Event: Nepal Earthquake
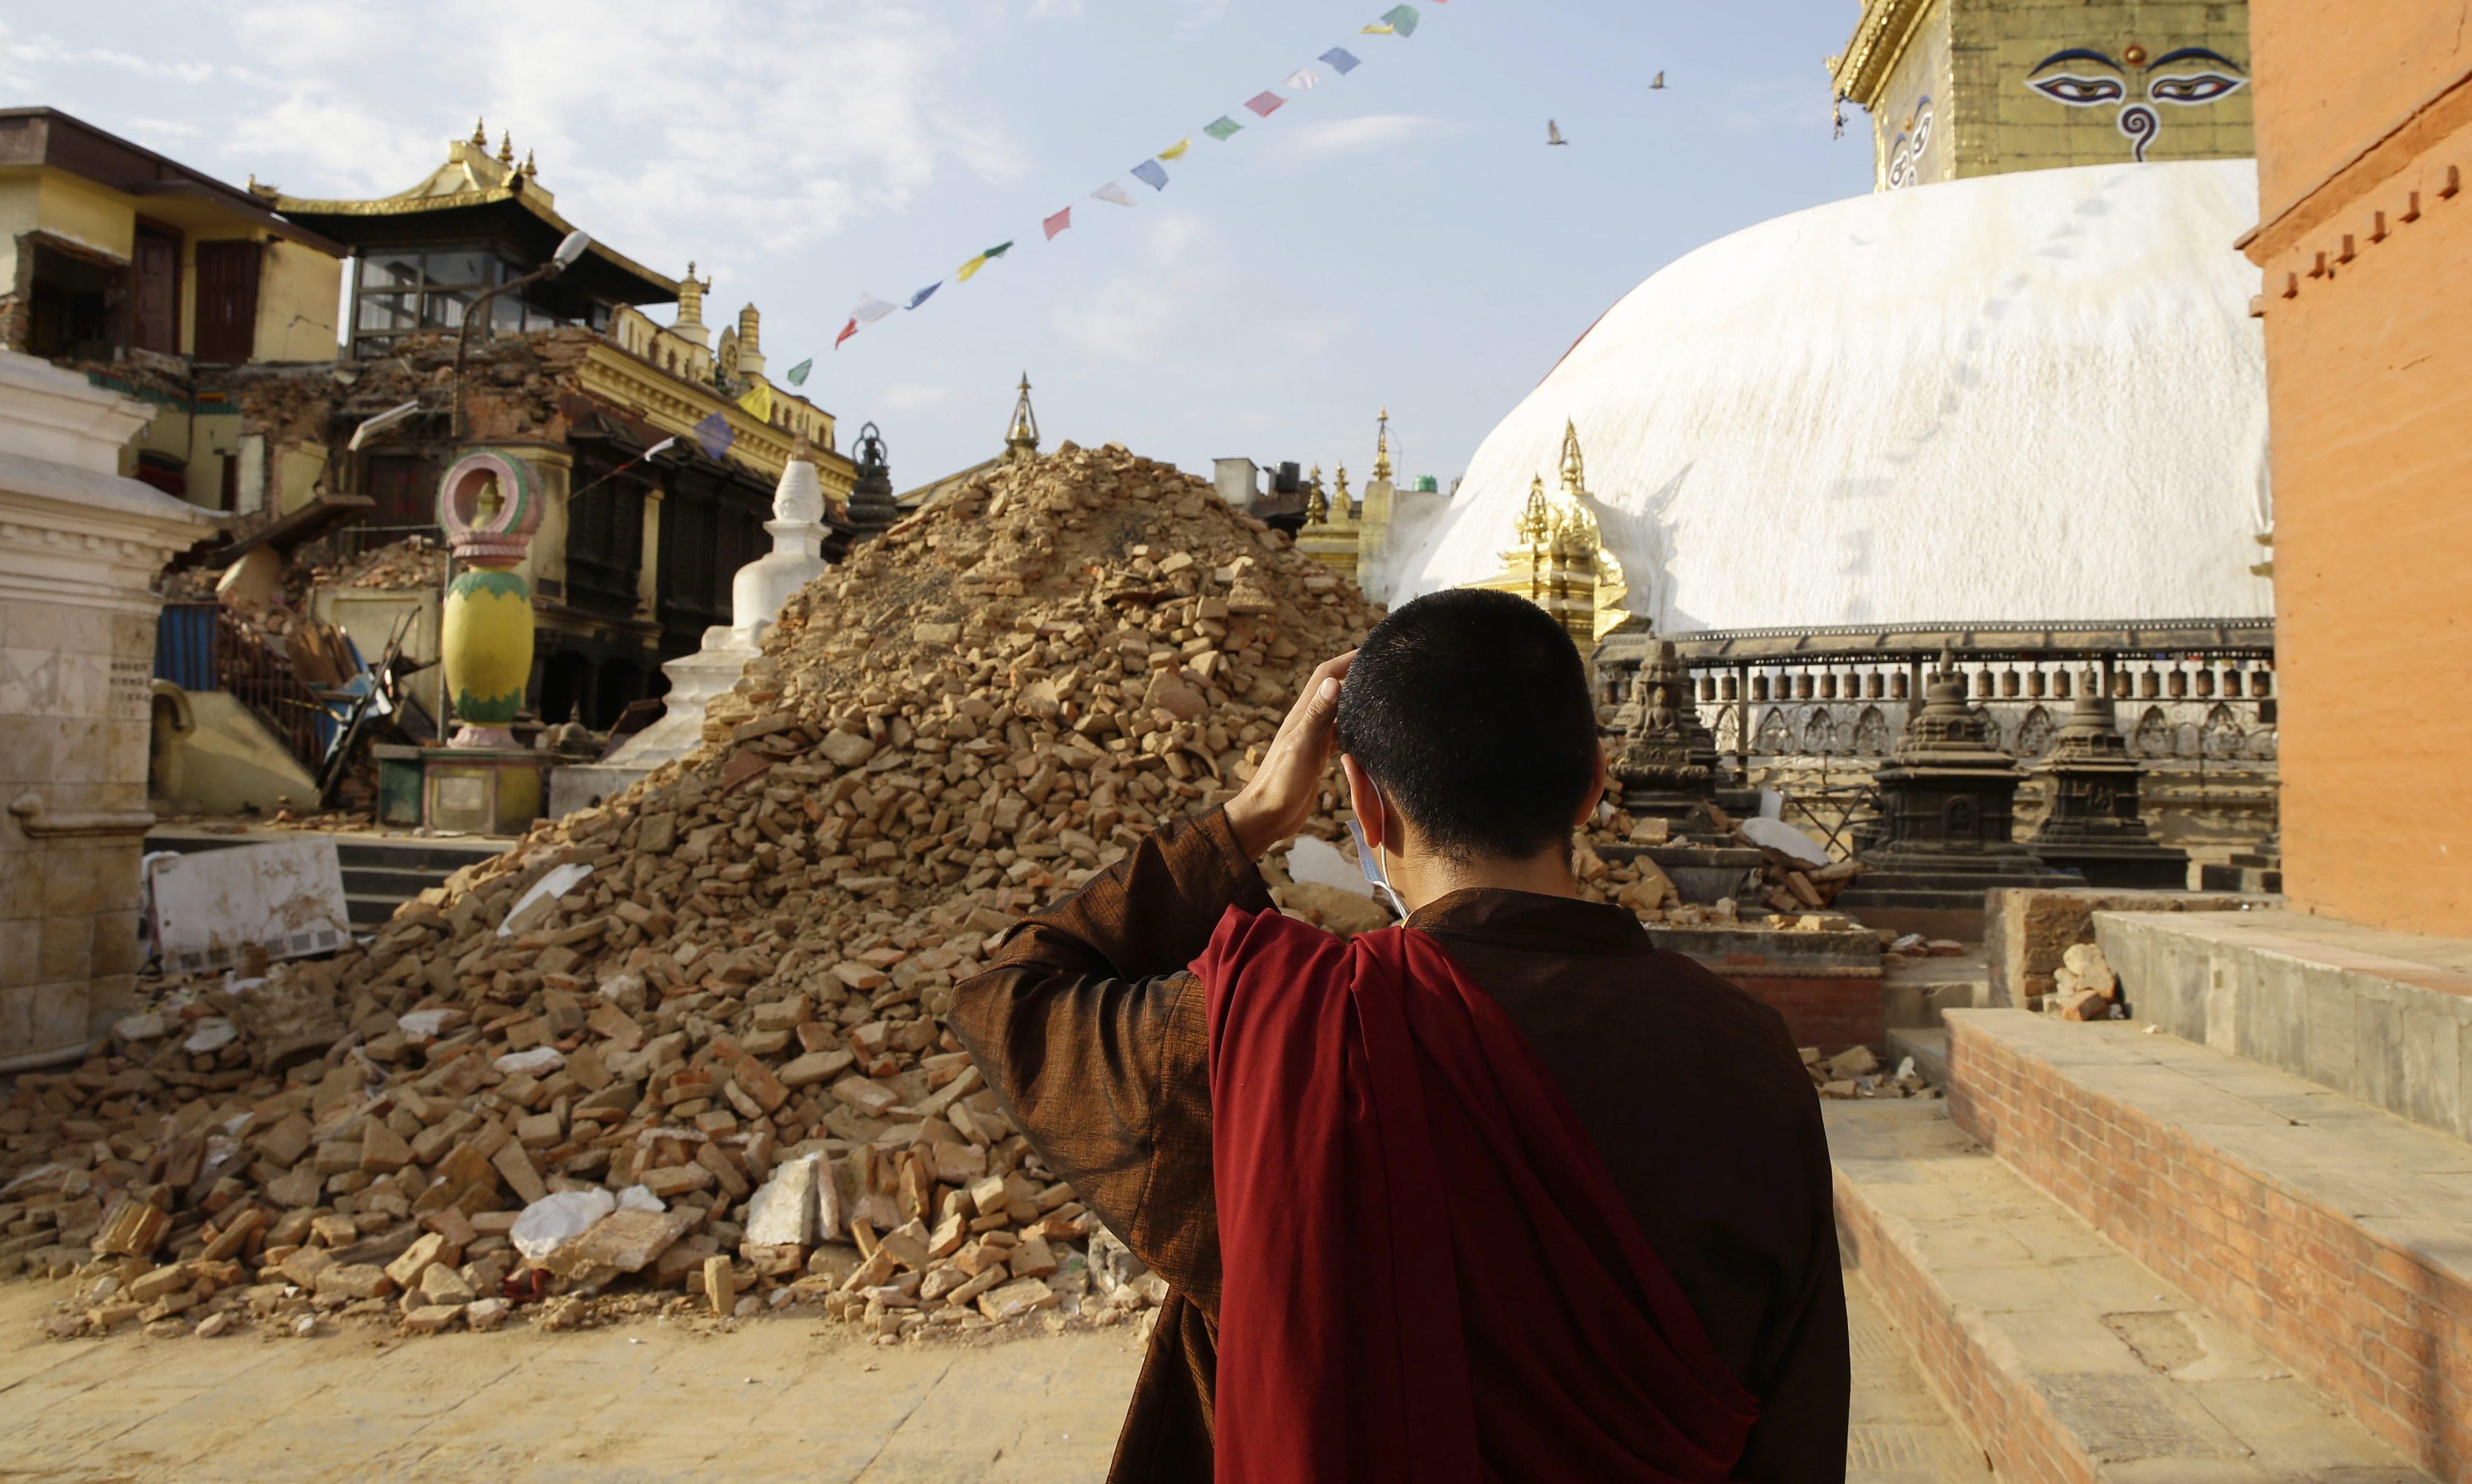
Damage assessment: damage